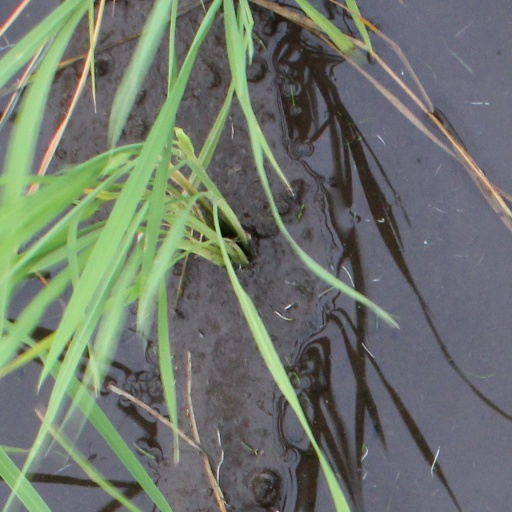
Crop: rice